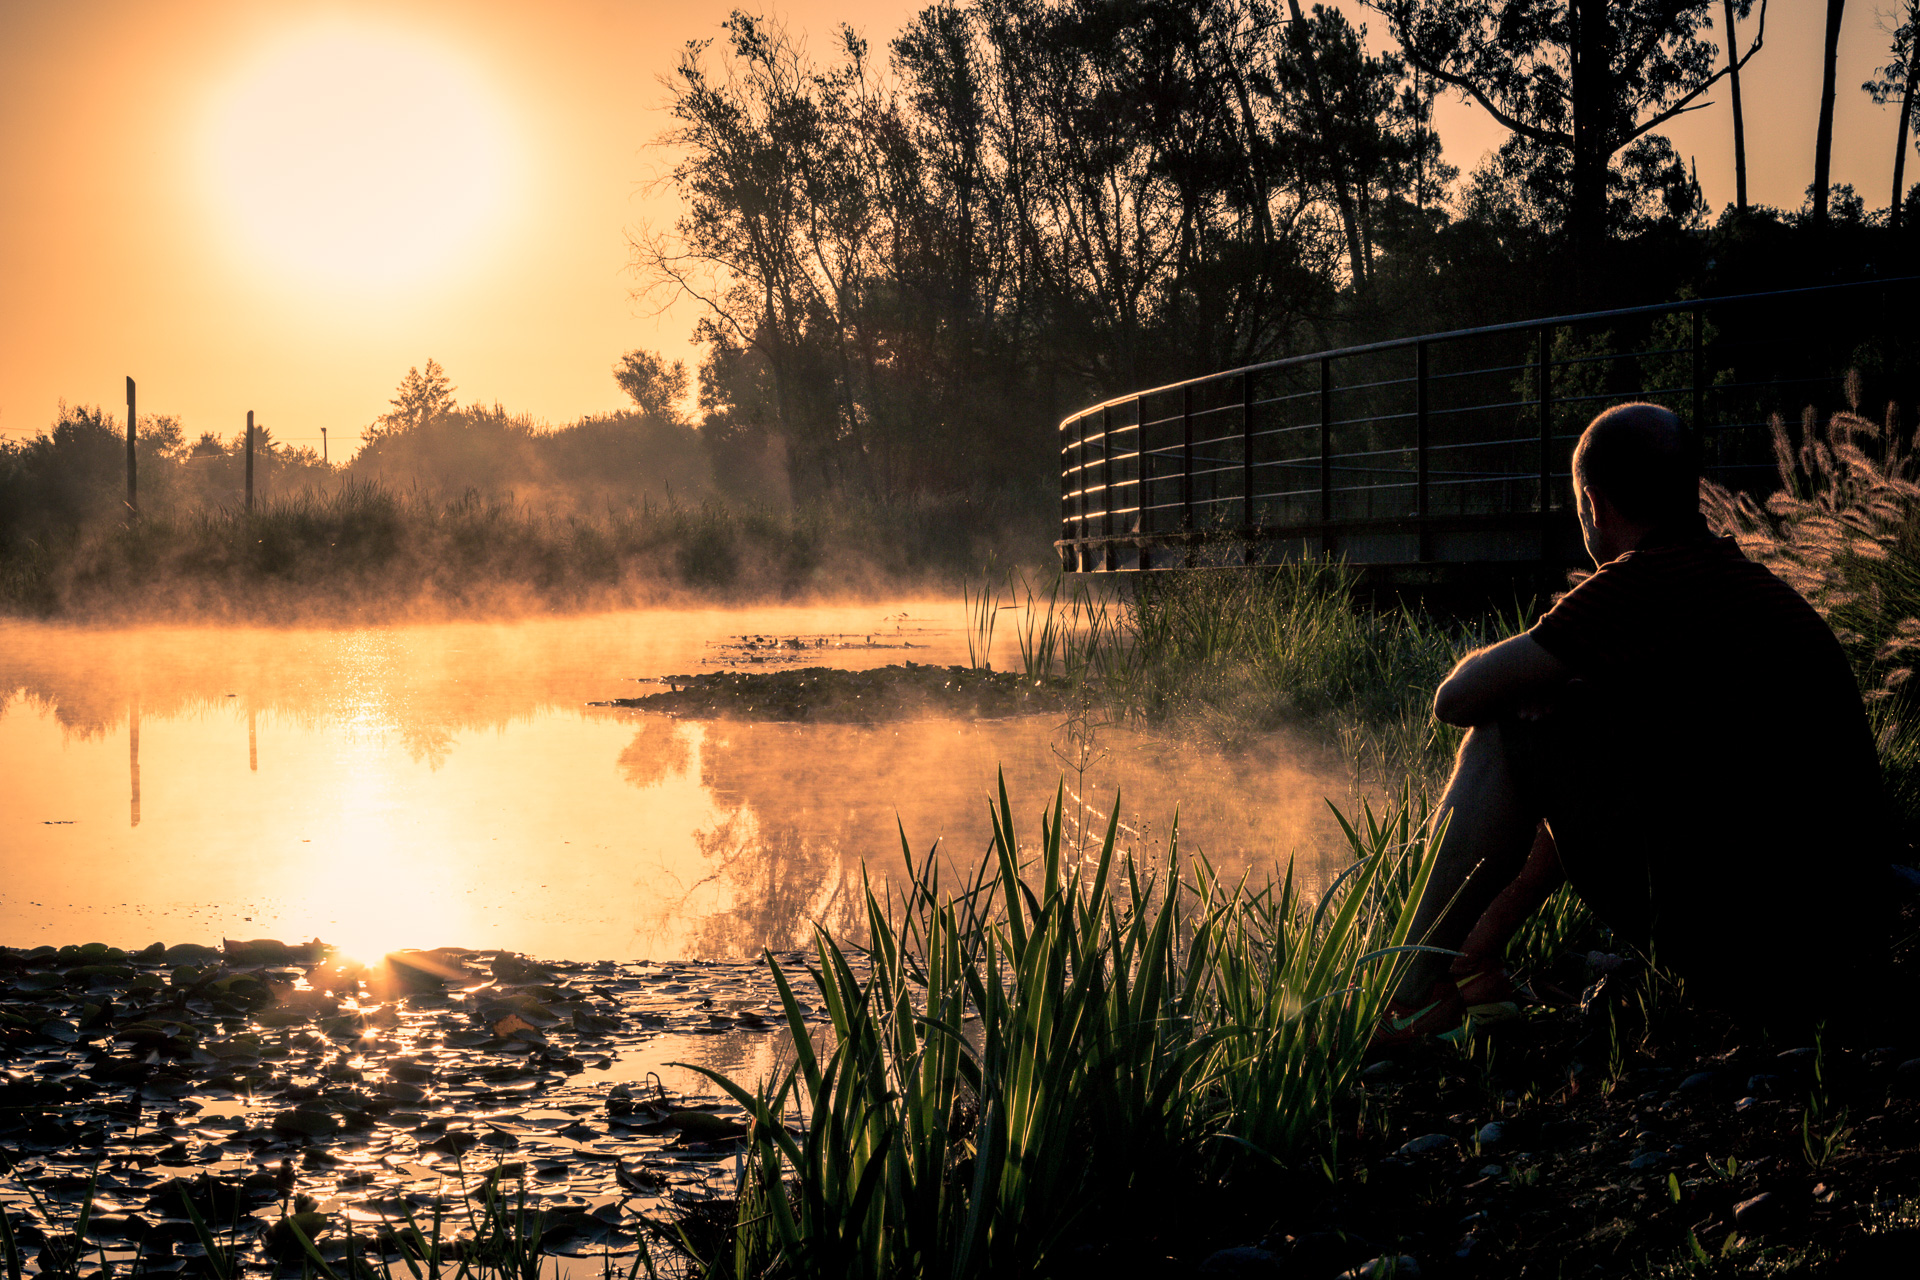
landscape, tree, water, nature, grass, light, people, sun, fog, sunrise, sunset, camera, photography, sunlight, morning, flower, lake, dawn, river, film, photo, vacation, travel, explore, dusk, evening, portrait, reflection, macro, show, autumn, canon, holiday, professional, yellow, garden, lonely, trip, flowers, photos, flickr, family, hdr, best, fun, friends, hotel, spa, hot, piscina, new, portugal, rio, 40, montereal, famous, interesting, most, riverside, popular, aniversario, frias, nascer, search, ngela, atmospheric phenomenon